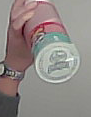
Product: pringles_original